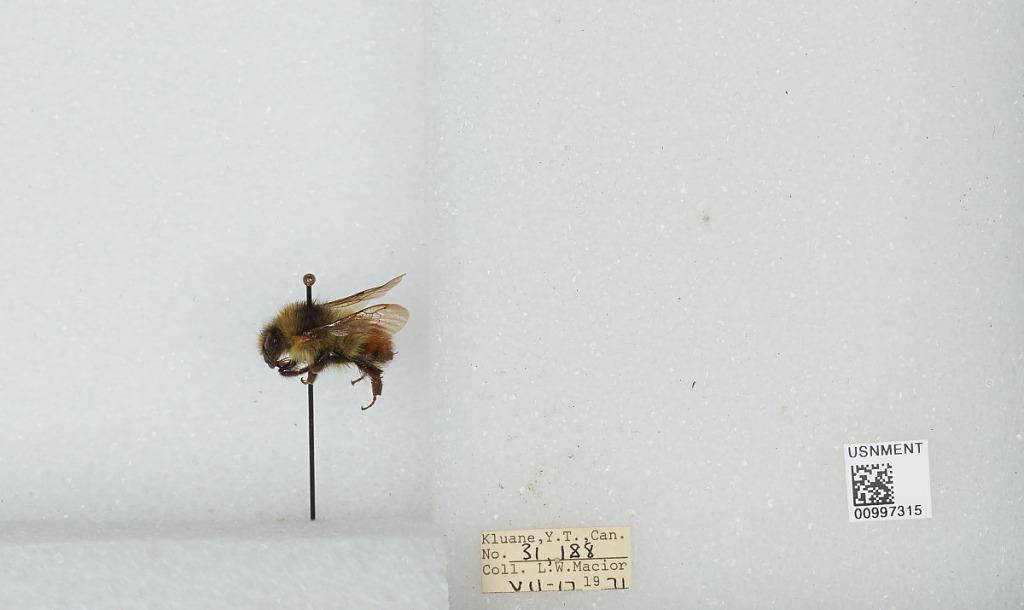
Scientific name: Bombus (Pyrobombus) flavifrons Cresson
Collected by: L. Macior
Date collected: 1971-7-17
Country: Canada
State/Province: Yukon Territory
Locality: Kluane
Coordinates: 60.75, -139.5